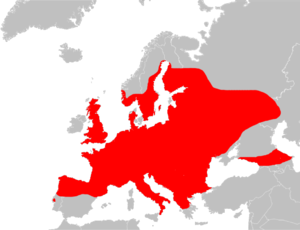
Cette liste systématique des noms vulgaires de reptiles ne concerne que les espèces vivant en France métropolitaine.
Anguis fragilis est une espèce de sauriens de la famille des Anguidae. Cette espèce de lézard apode est appelée Orvet, Orvet fragile ou Orvet commun.